Governor of Buenos Aires Province

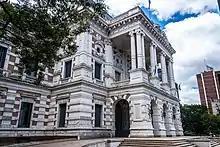
Casa de Gobierno de la Provincia de Buenos Aires

To be able to be elected governor, the person must be an Argentine citizen and must have been born in Argentina, or be the child of an Argentine citizen if born in a foreign country. The citizen must also be at least 30 years old, and have at least 5 uninterrupted years of residence in the province if not natural from it. The term lasts 4 years, with the chance of a single reelection.